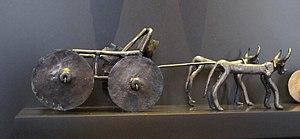
Modèle de chariot. Cuivre (traces d'argent). Âge du Cuivre, 4500 - 2200 avant notre ère. Centre-sud de l'Anatolie (Turquie).
Le Neues Museum est l'un des musées nationaux de Berlin, dans l'île aux Musées. Il accueille en 2016 une partie de la collection d'antiquités classiques - l'Antikensammlung - centrée sur le monde romain, les collections de l'Égypte et de Nubie antiques venues de l'ancien Ägyptisches Museum et du Papyrussammlung, ainsi que les collections de la Préhistoire et du début de l'Histoire du Museum für Vor- und Frühgeschischte.